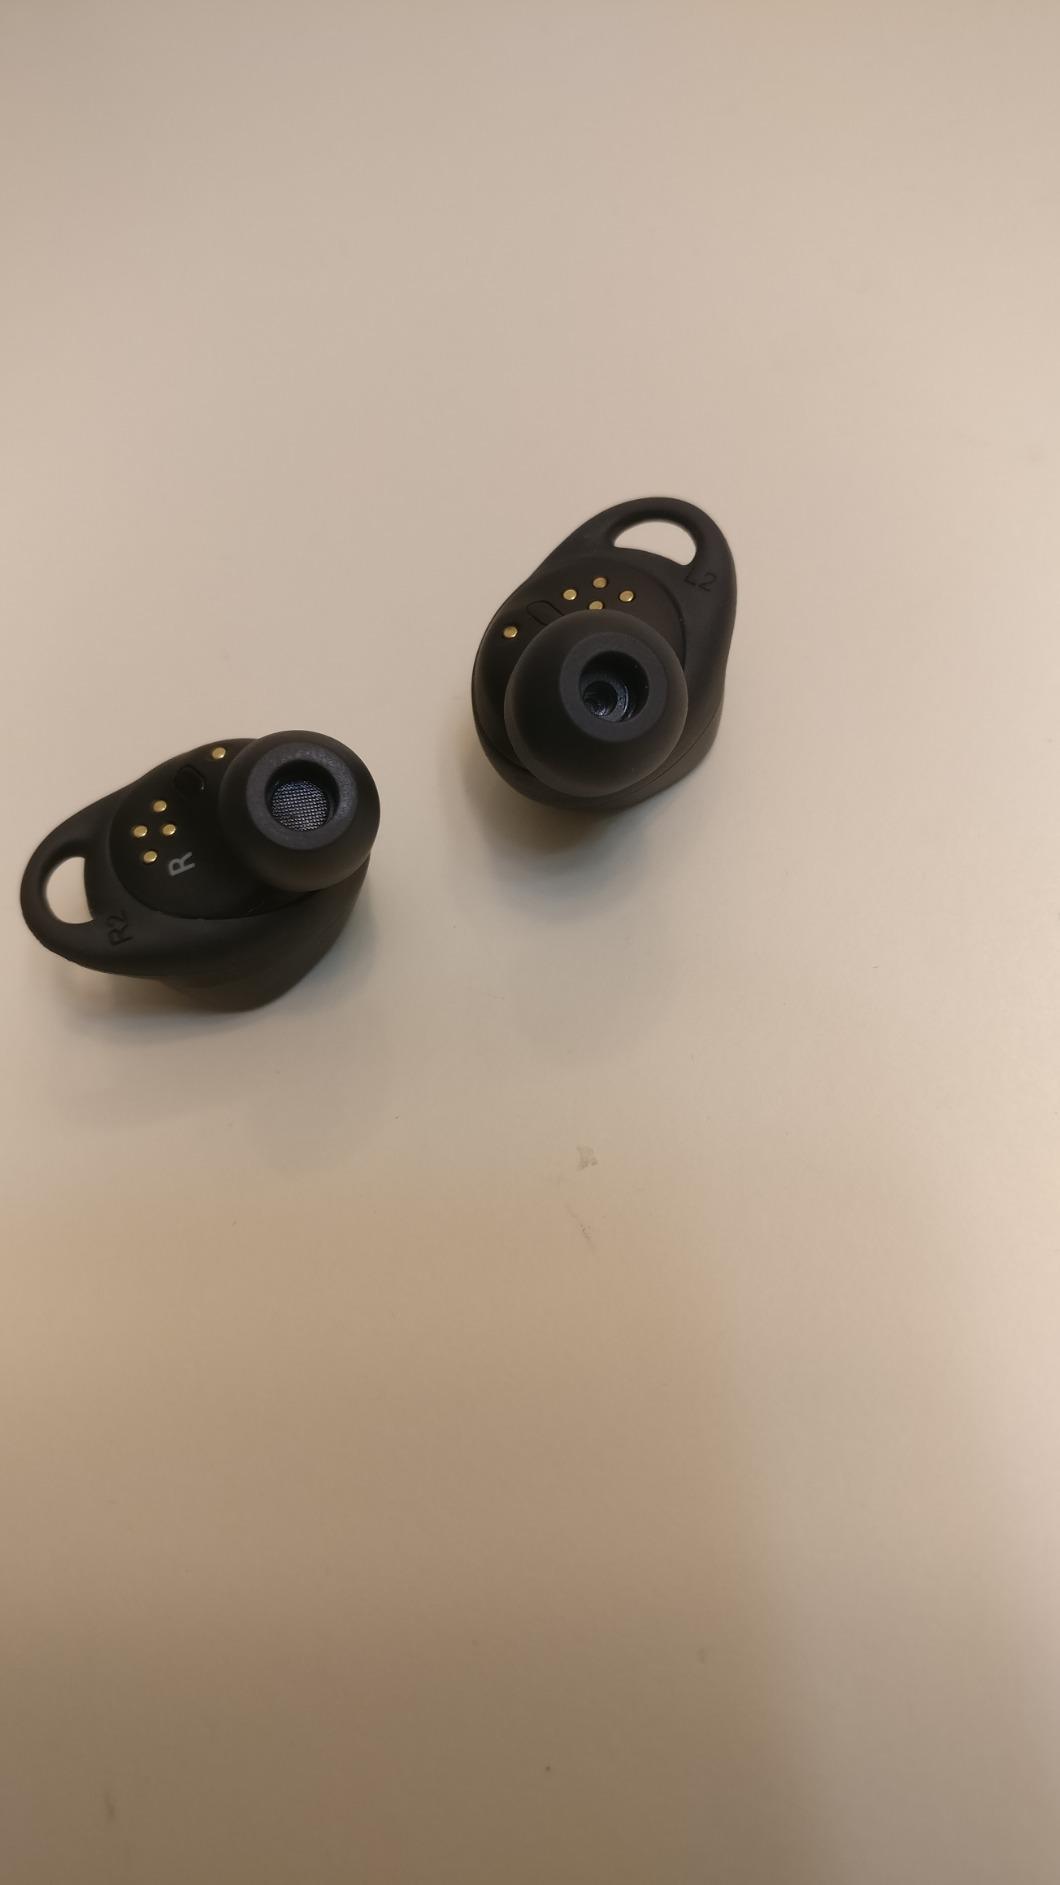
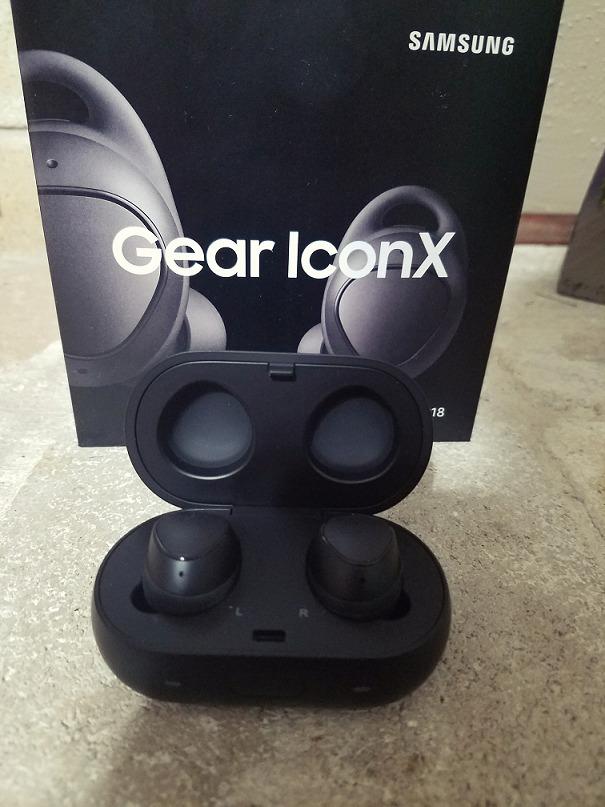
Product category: earbuds
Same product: yes